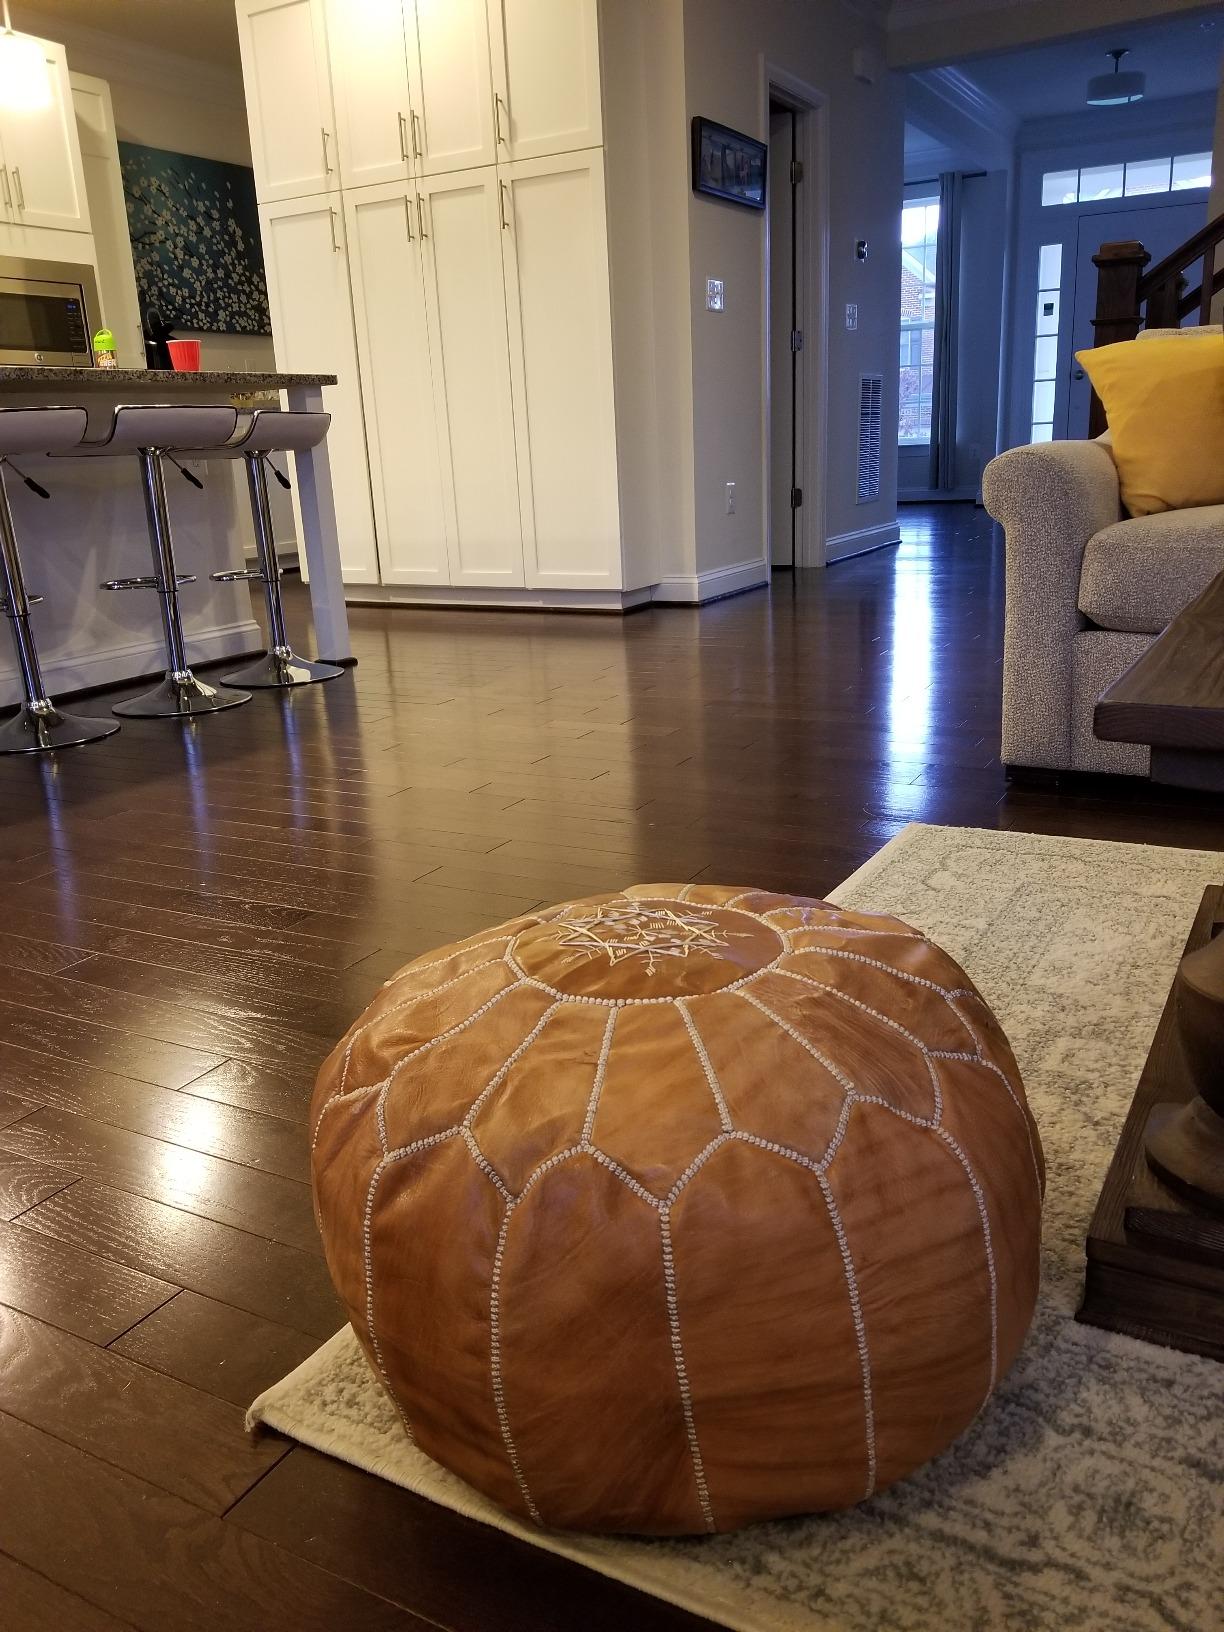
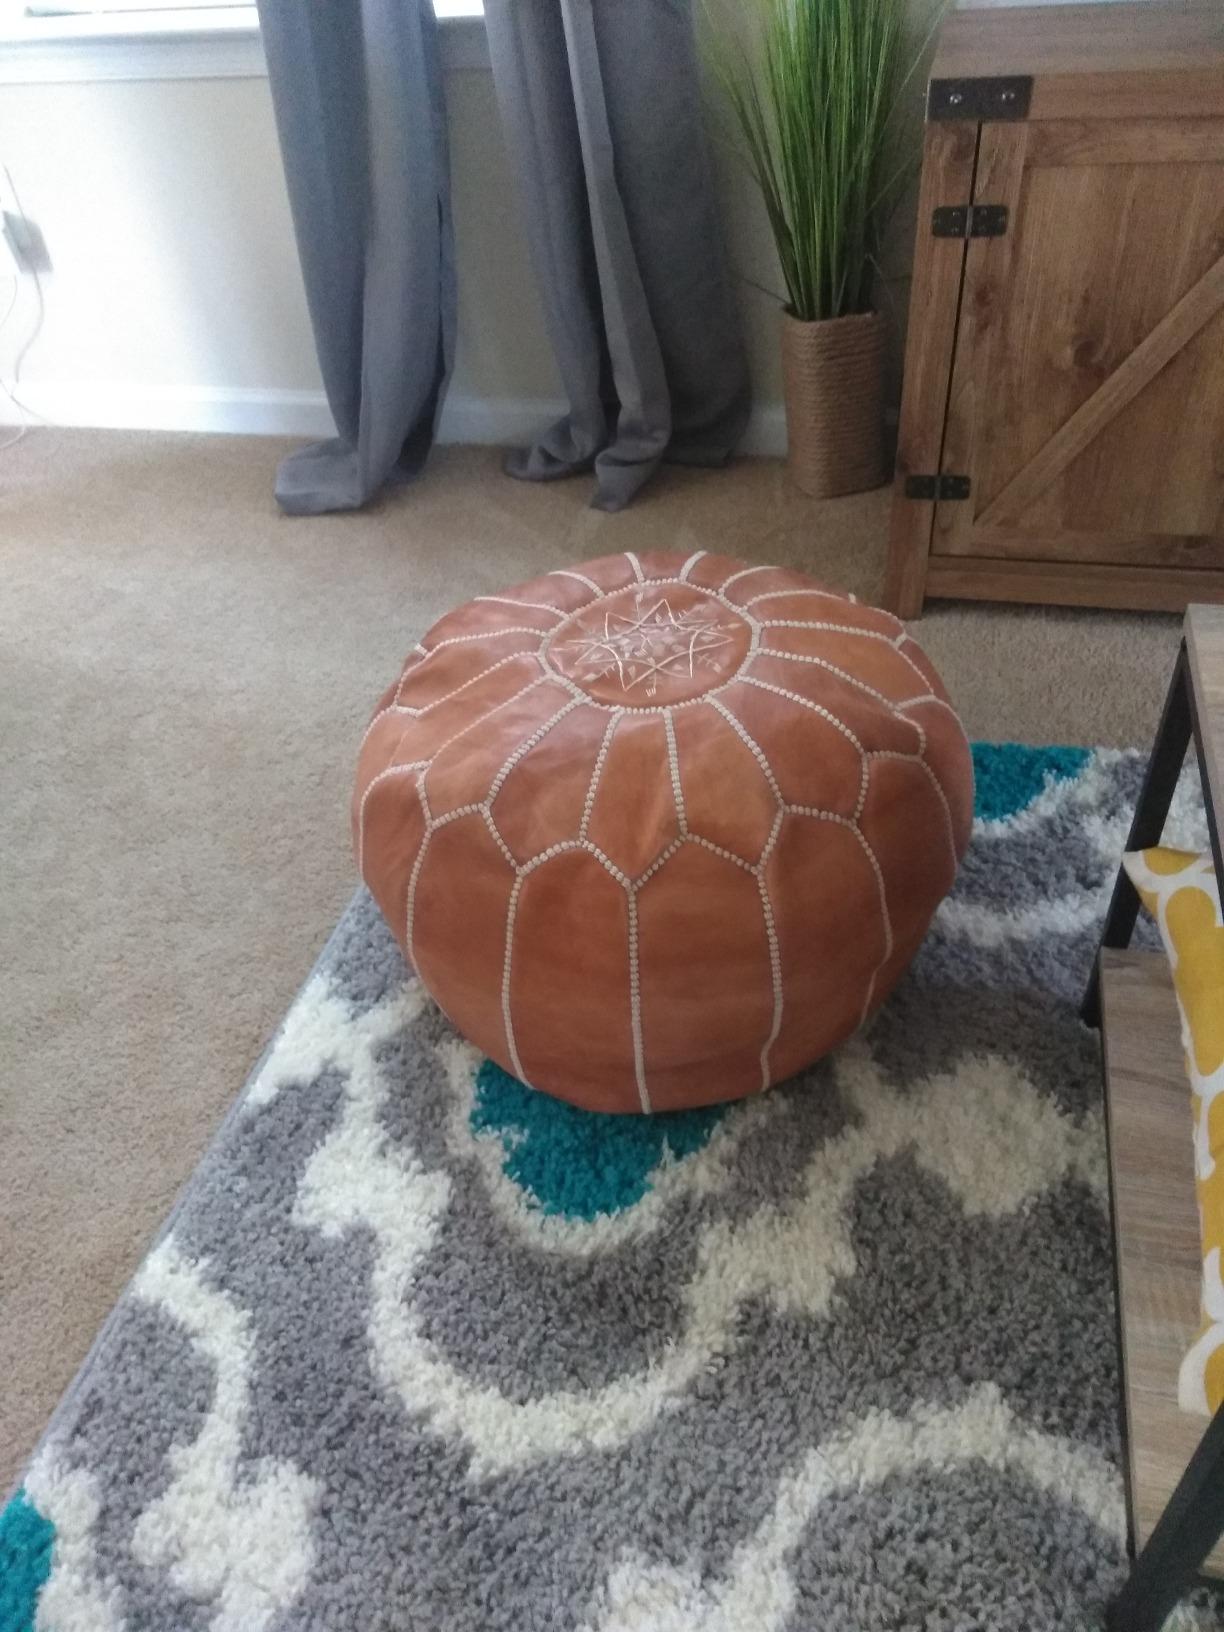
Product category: stool
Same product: yes